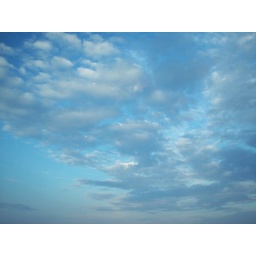
clouds in a beautiful sky without nasty trees or powerlines